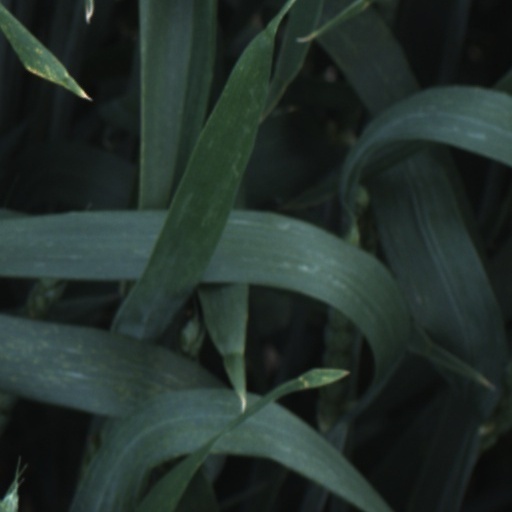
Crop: wheat